Qu'Appelle River

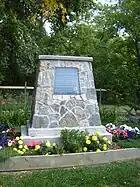
B-Say-Tah on Echo Lake in the Qu'Appelle Valley

In 1787, the North West Company established a fur trading post at Fort Espérance on the lower river. After it was abandoned in 1819, the Hudson's Bay Company established a post at Fort Qu'Appelle in 1852 immediately adjacent to the site of what became the town of the same name.